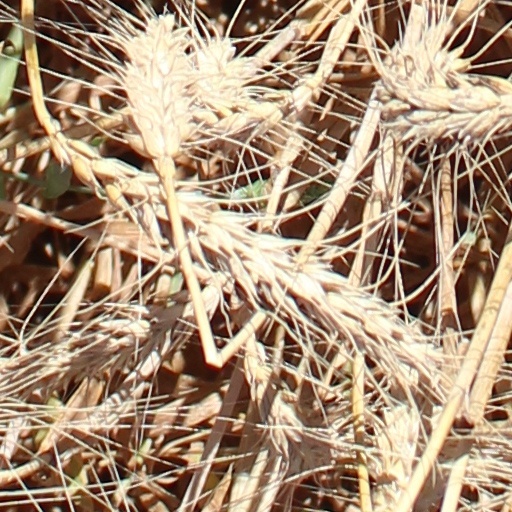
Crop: wheat